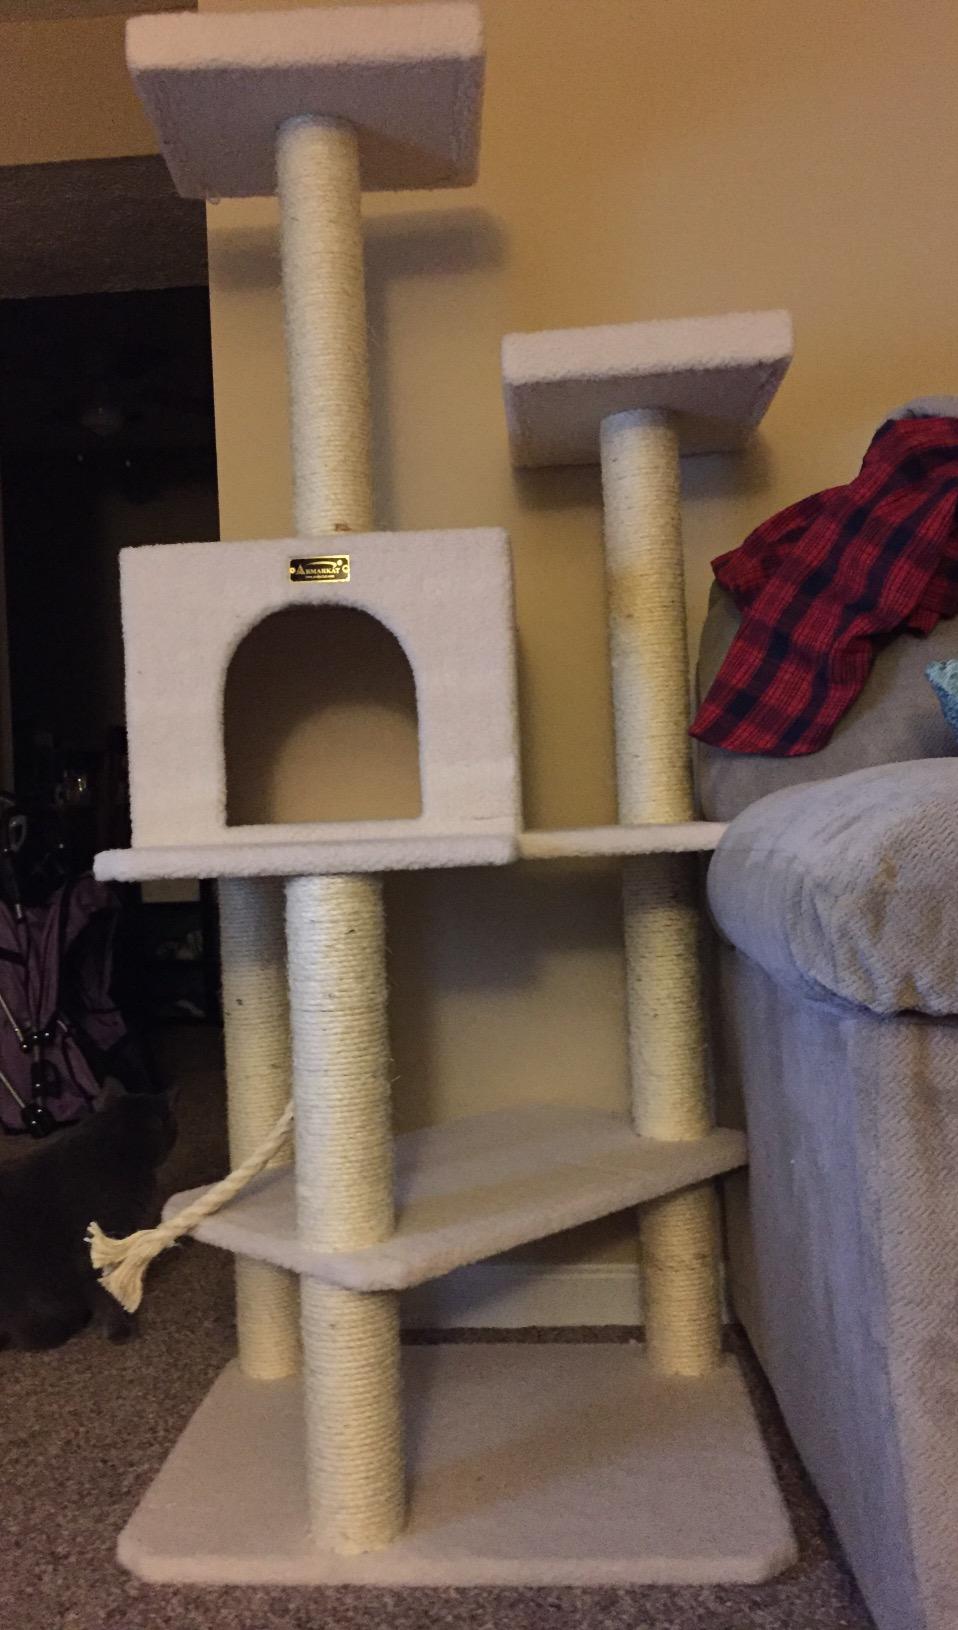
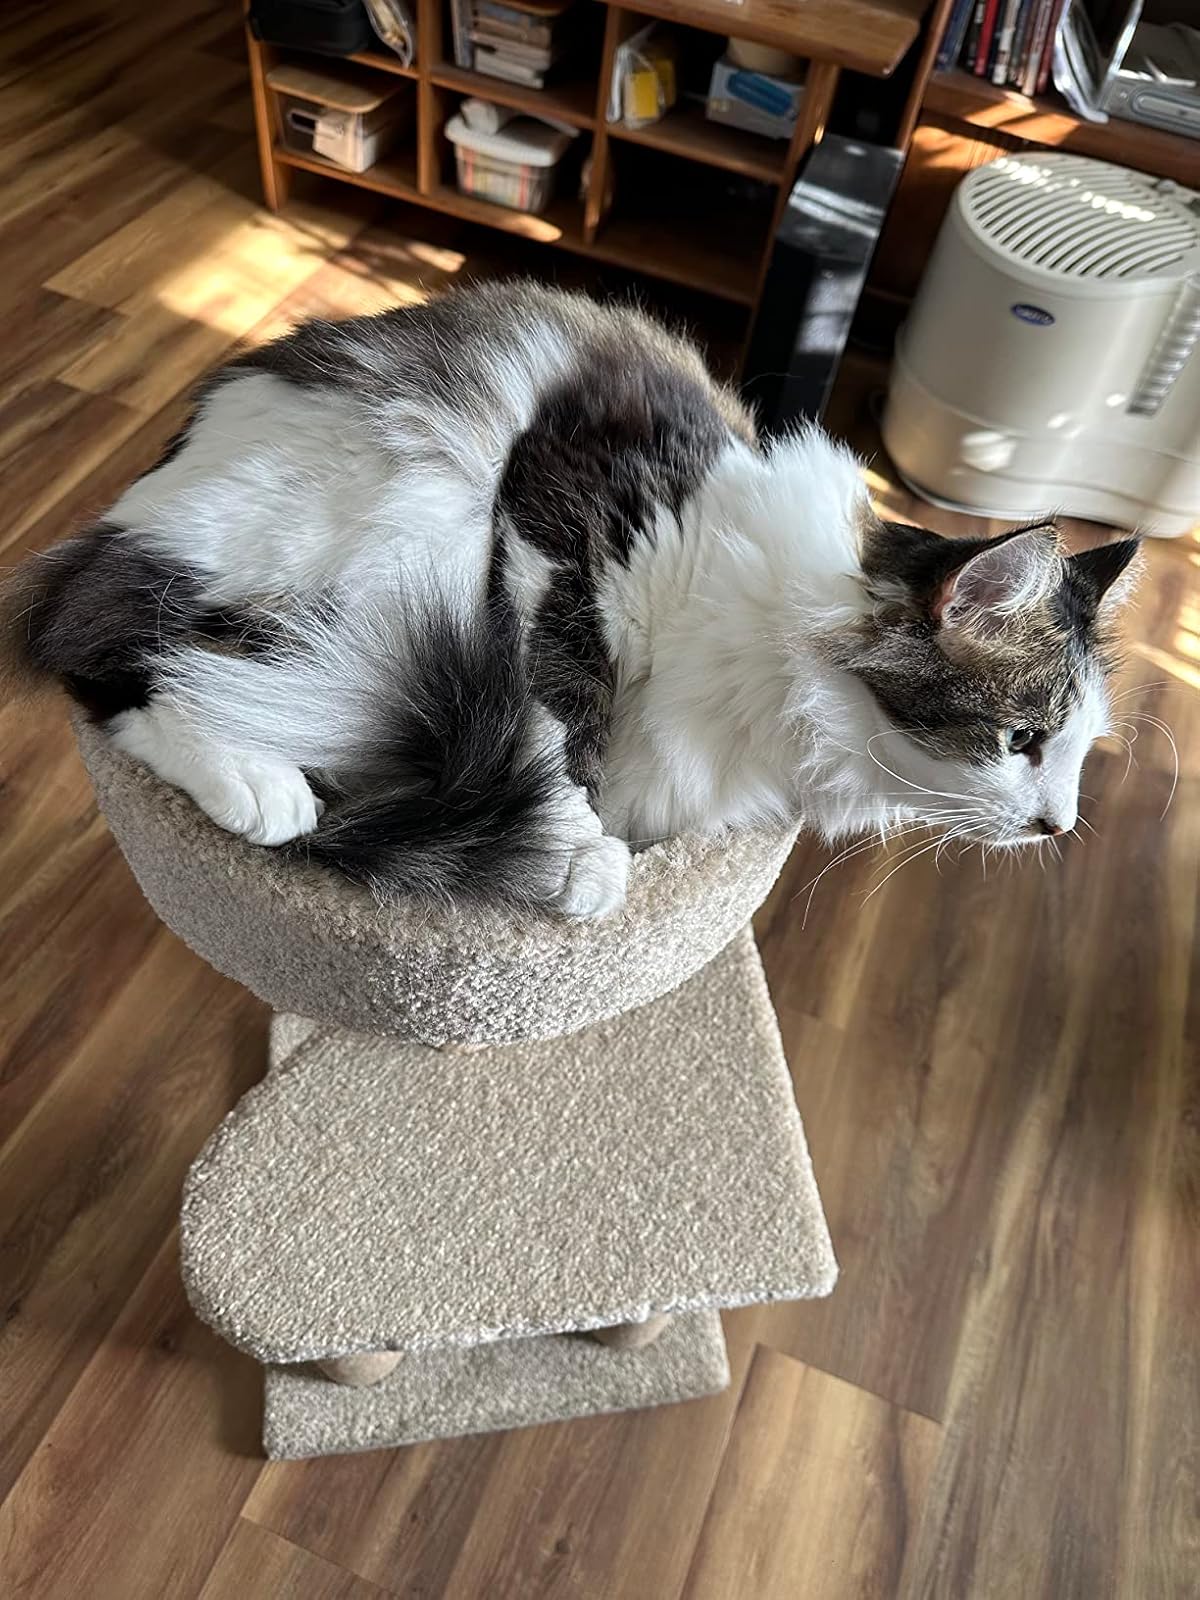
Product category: items_cat tree
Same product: no